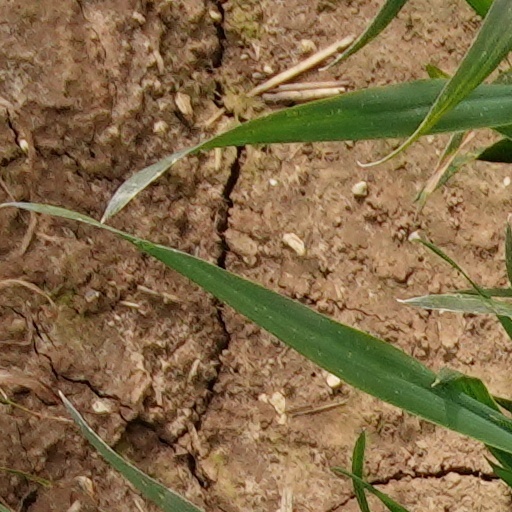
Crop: wheat